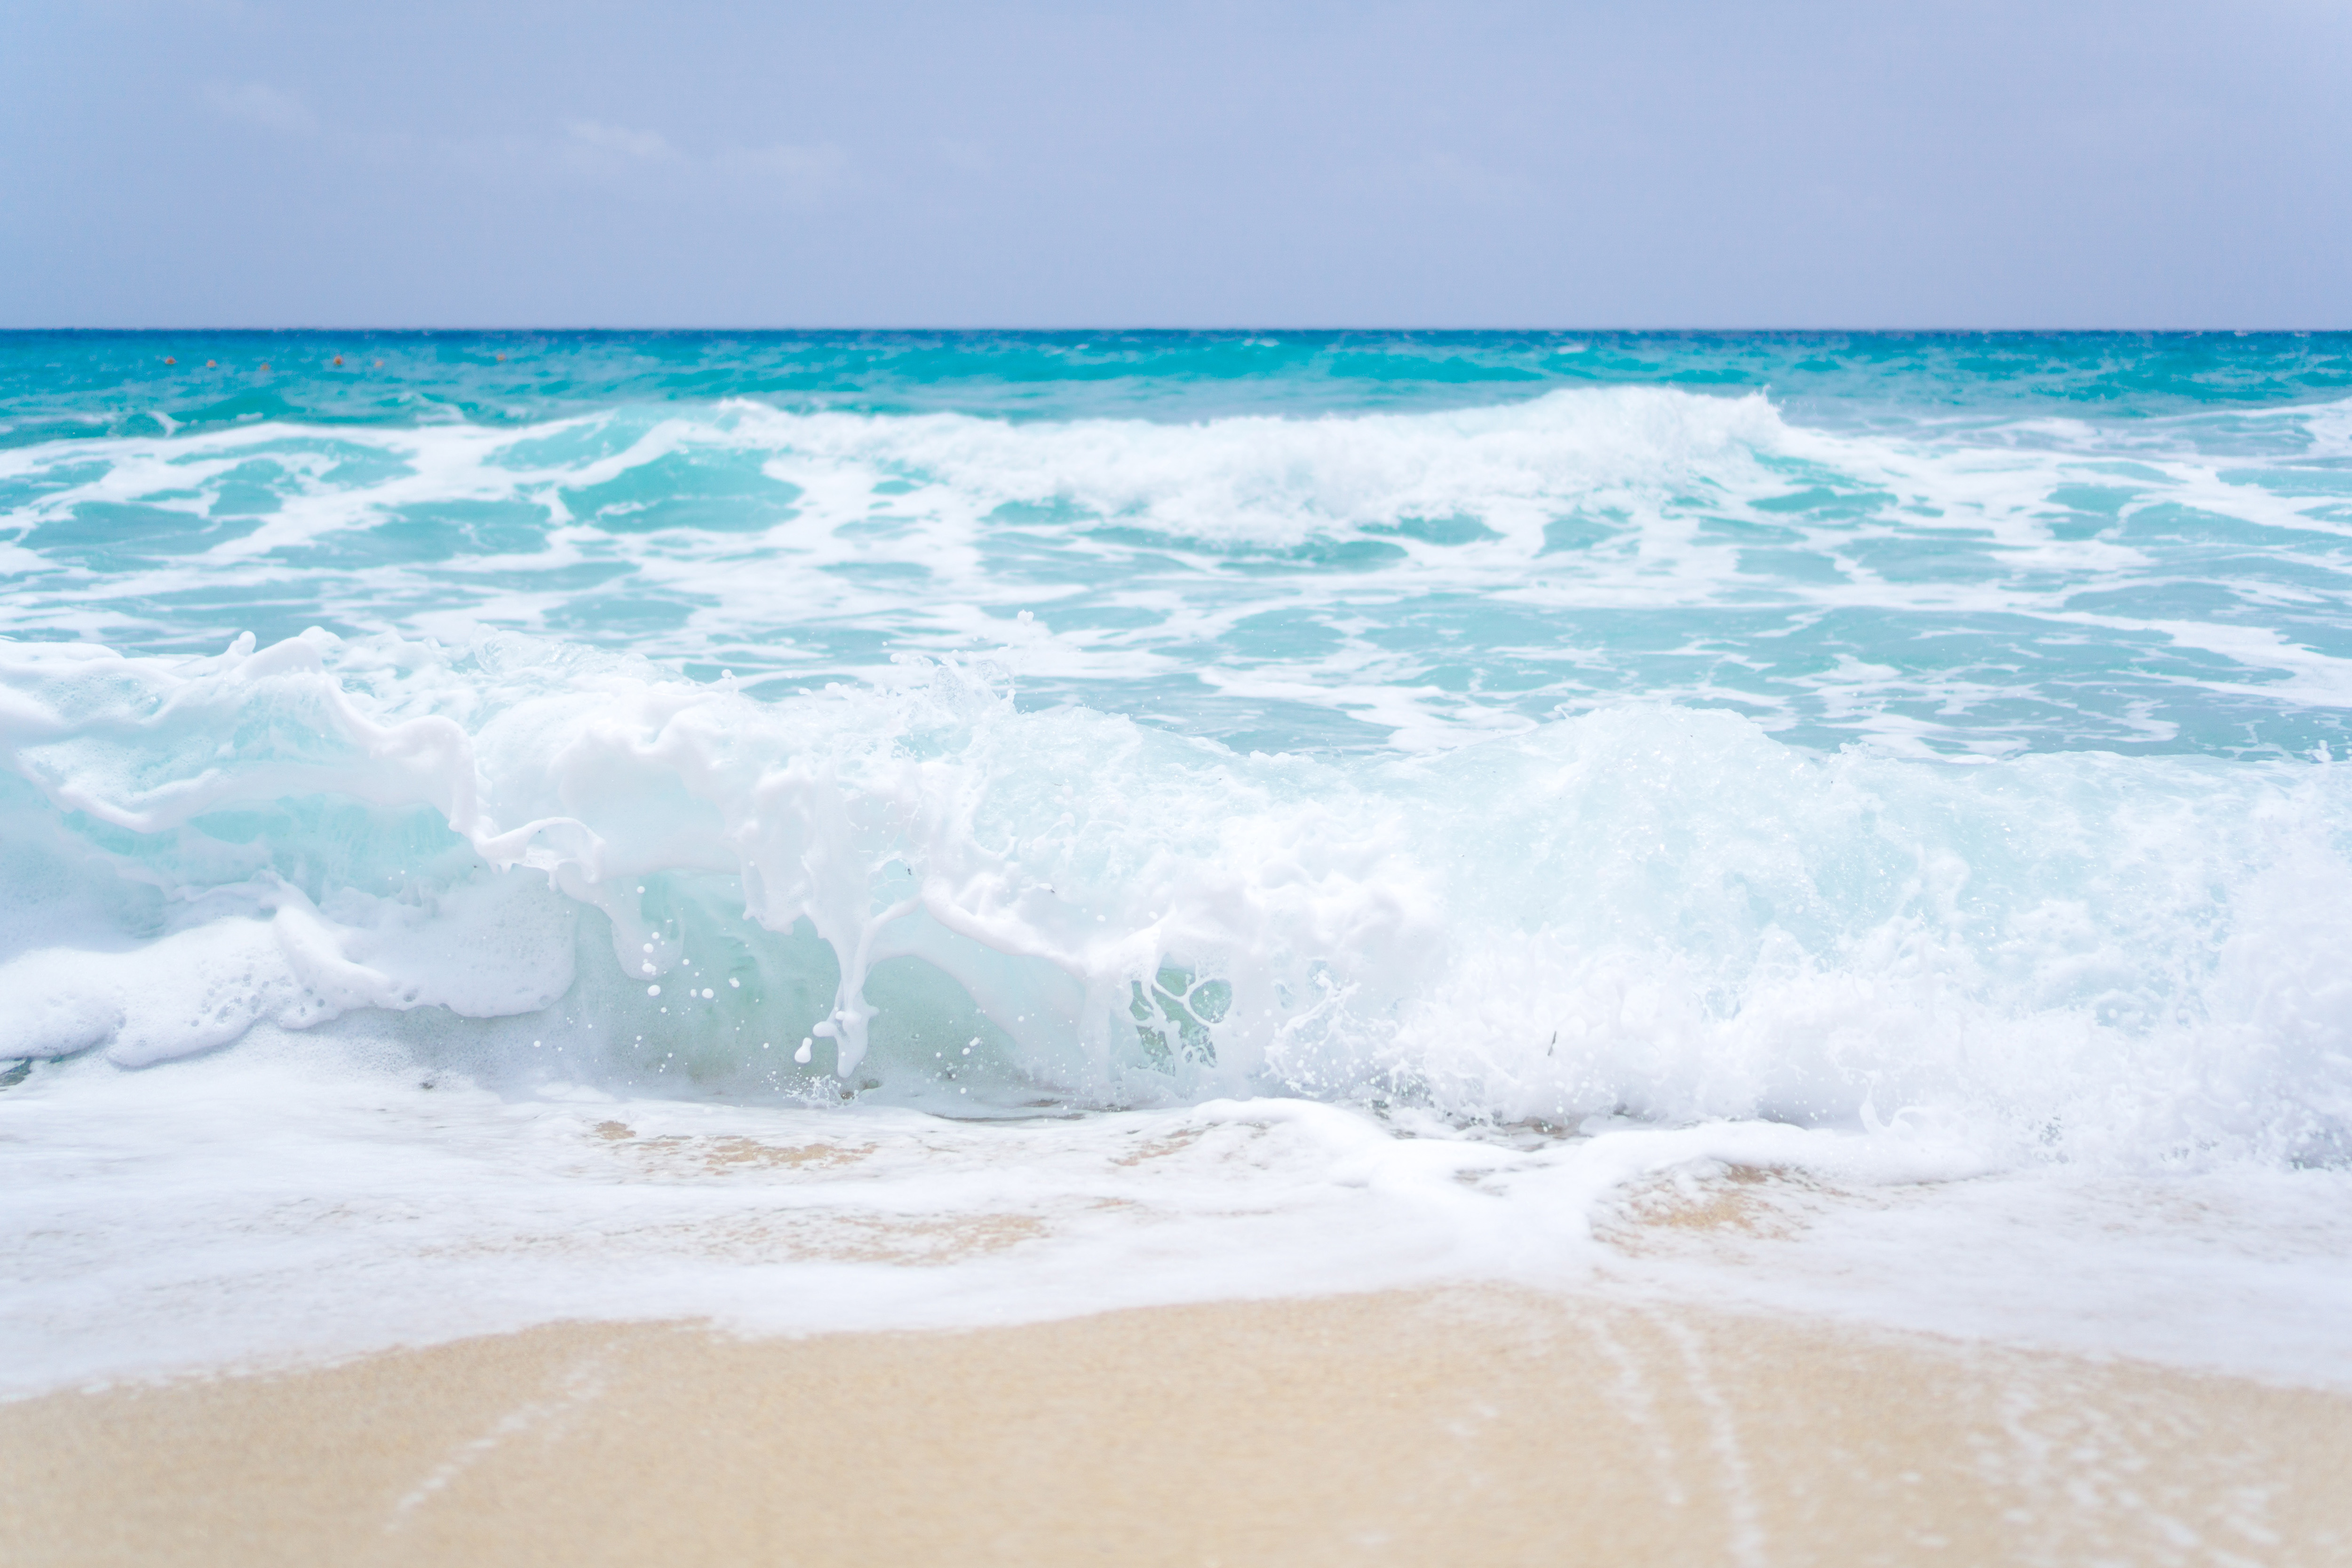
body of water, wave, sea, ocean, shore, wind wave, sky, blue, water, beach, aqua, turquoise, azure, coast, natural environment, horizon, sand, coastal and oceanic landforms, tide, summer, caribbean, vacation, tropics, cloud, landscape, bay, rock